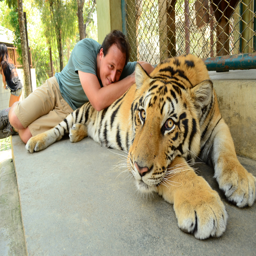
biggest tiger in the world ever - photo #